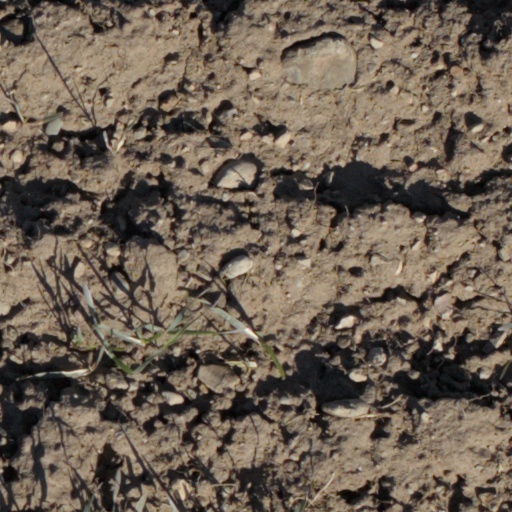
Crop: wheat